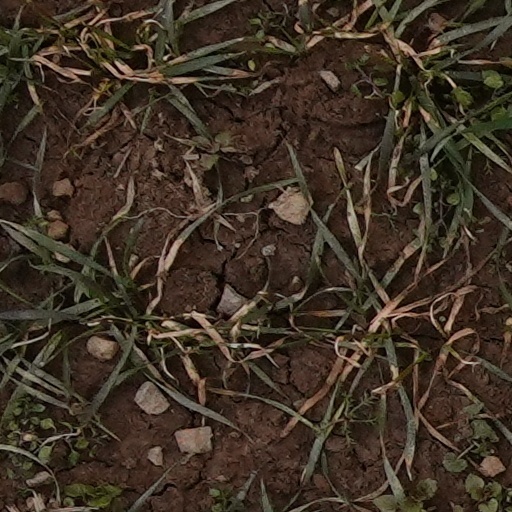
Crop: wheat